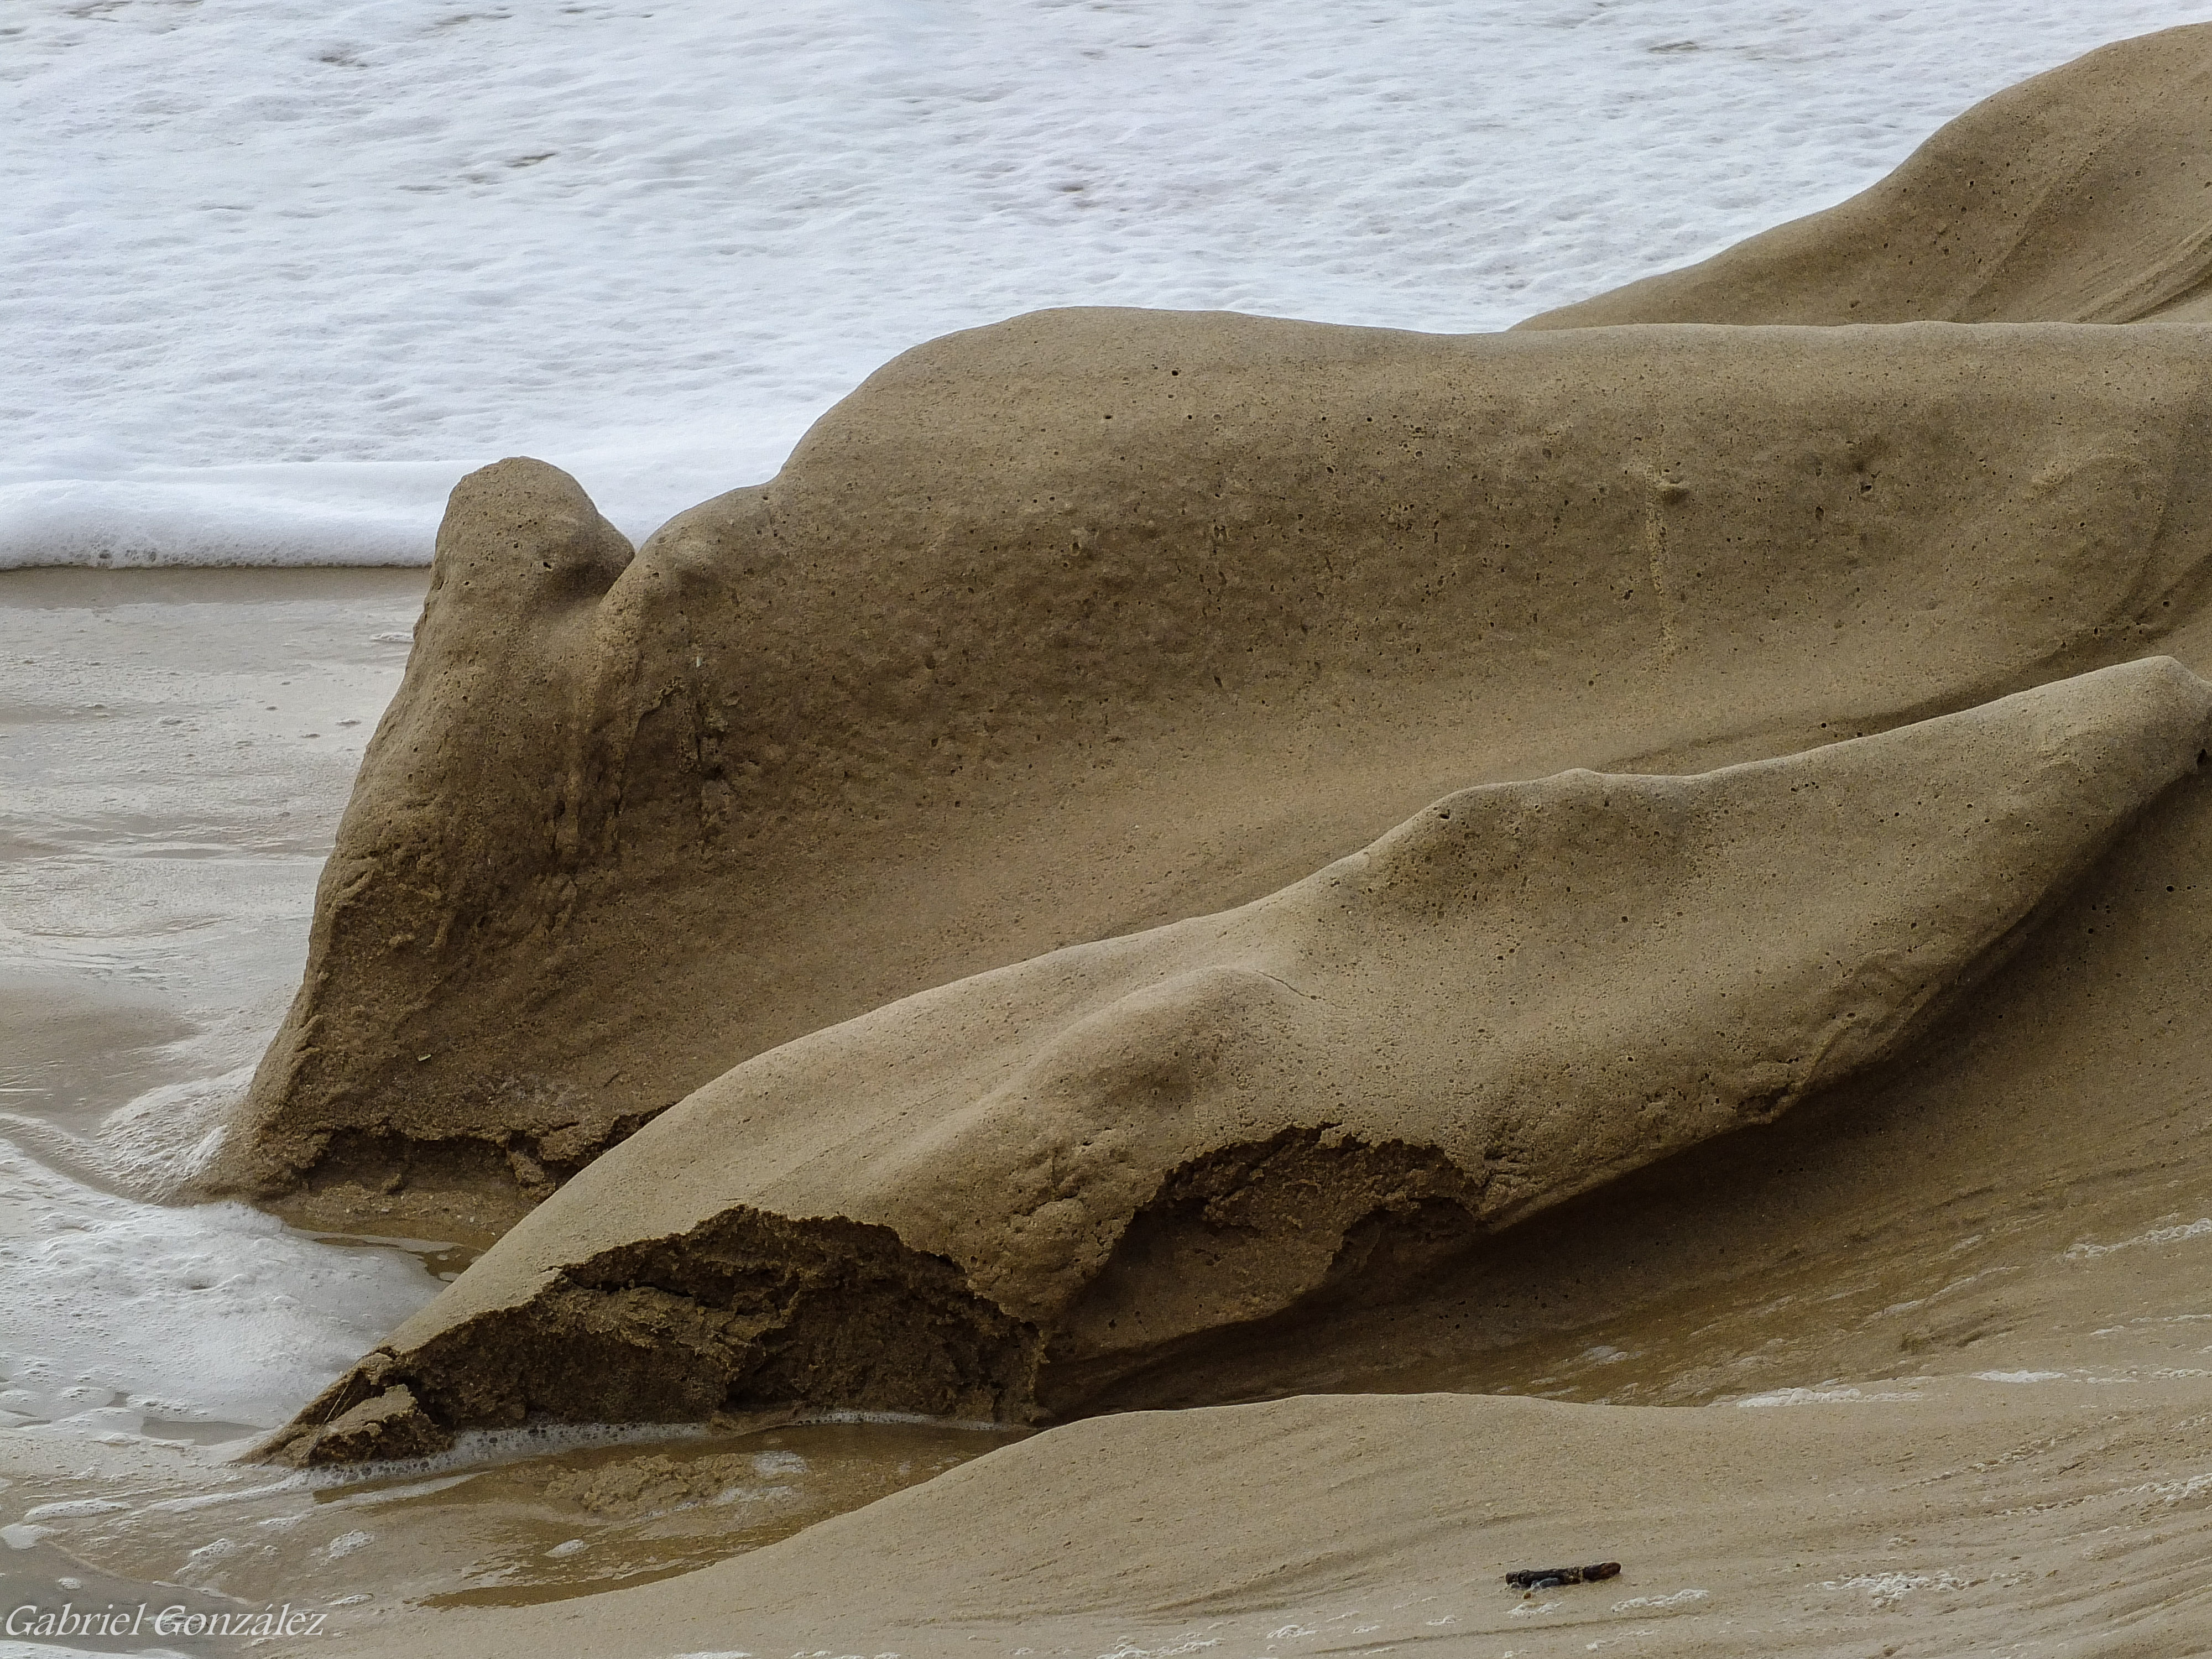
landscape, sea, sand, rock, fauna, material, spain, seals, galicia, sanxenxo, paisajes, espana, ggl1, gaby1, fujifilmxs1, ruadepaseodesilgarsanxenxogaliciaespa a, marine mammal